Mauri Pekkarinen

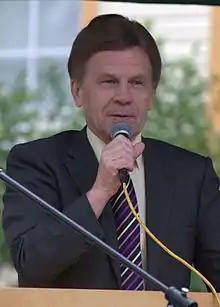
Mauri Pekkarinen in 2010.

Reijo Mauri Matias Pekkarinen (born 6 October 1947, in Kinnula, Finland) is a Finnish politician. He most recently served as a Member of European Parliament for Finland between 2019 and 2024. He is the Centre Party of Finland ("Suomen Keskusta") deputy and secretary, having served in various cabinet position in the Finnish government, including as Minister of Economic Affairs, Minister of Trade and Industry, and Minister of the Interior, as well as a member of parliament. He is known by the nickname "The Parliament Terrier".